Erling Enger

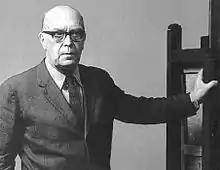
Erling Enger

Erling Enger (17 May 1899 – 12 February 1990) was a Norwegian painter. He was born in Fåberg. Among his paintings at the National Gallery of Norway are "Vekstring svinger lua" from 1940, "Gårdsgutten" from 1943, and "Familien" from 1948. He has been portrayed with busts by Dyre Vaa and by Ragnhild Butenschøn. His daughter Babben Enger-Damon became an Olympic champion in cross-country skiing.